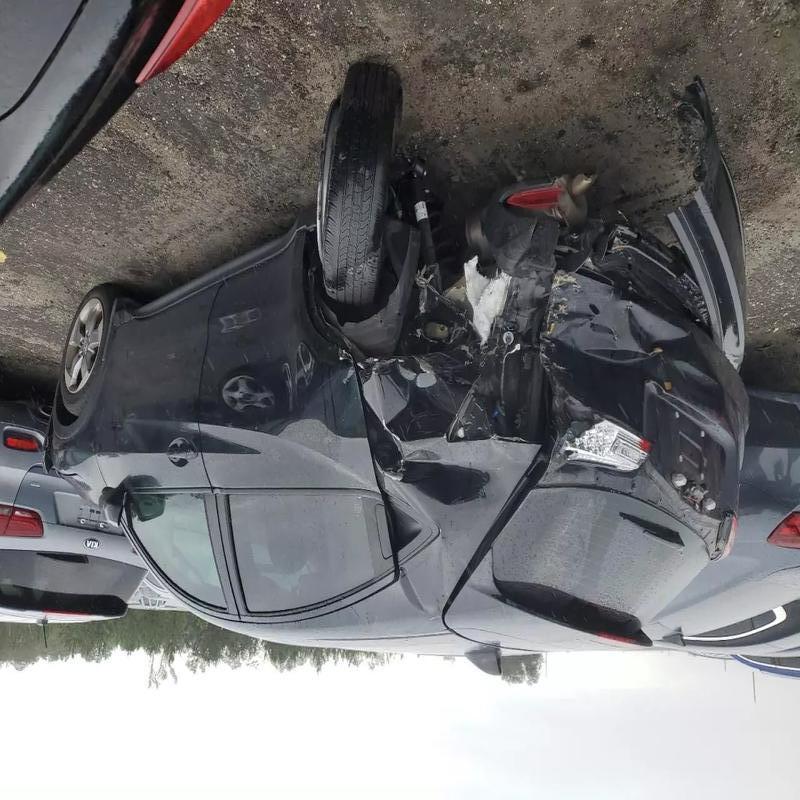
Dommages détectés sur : malle, feu arrière droit, feu arrière gauche, pare-choc arrière, plaque d'immatriculation arrière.
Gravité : majeur